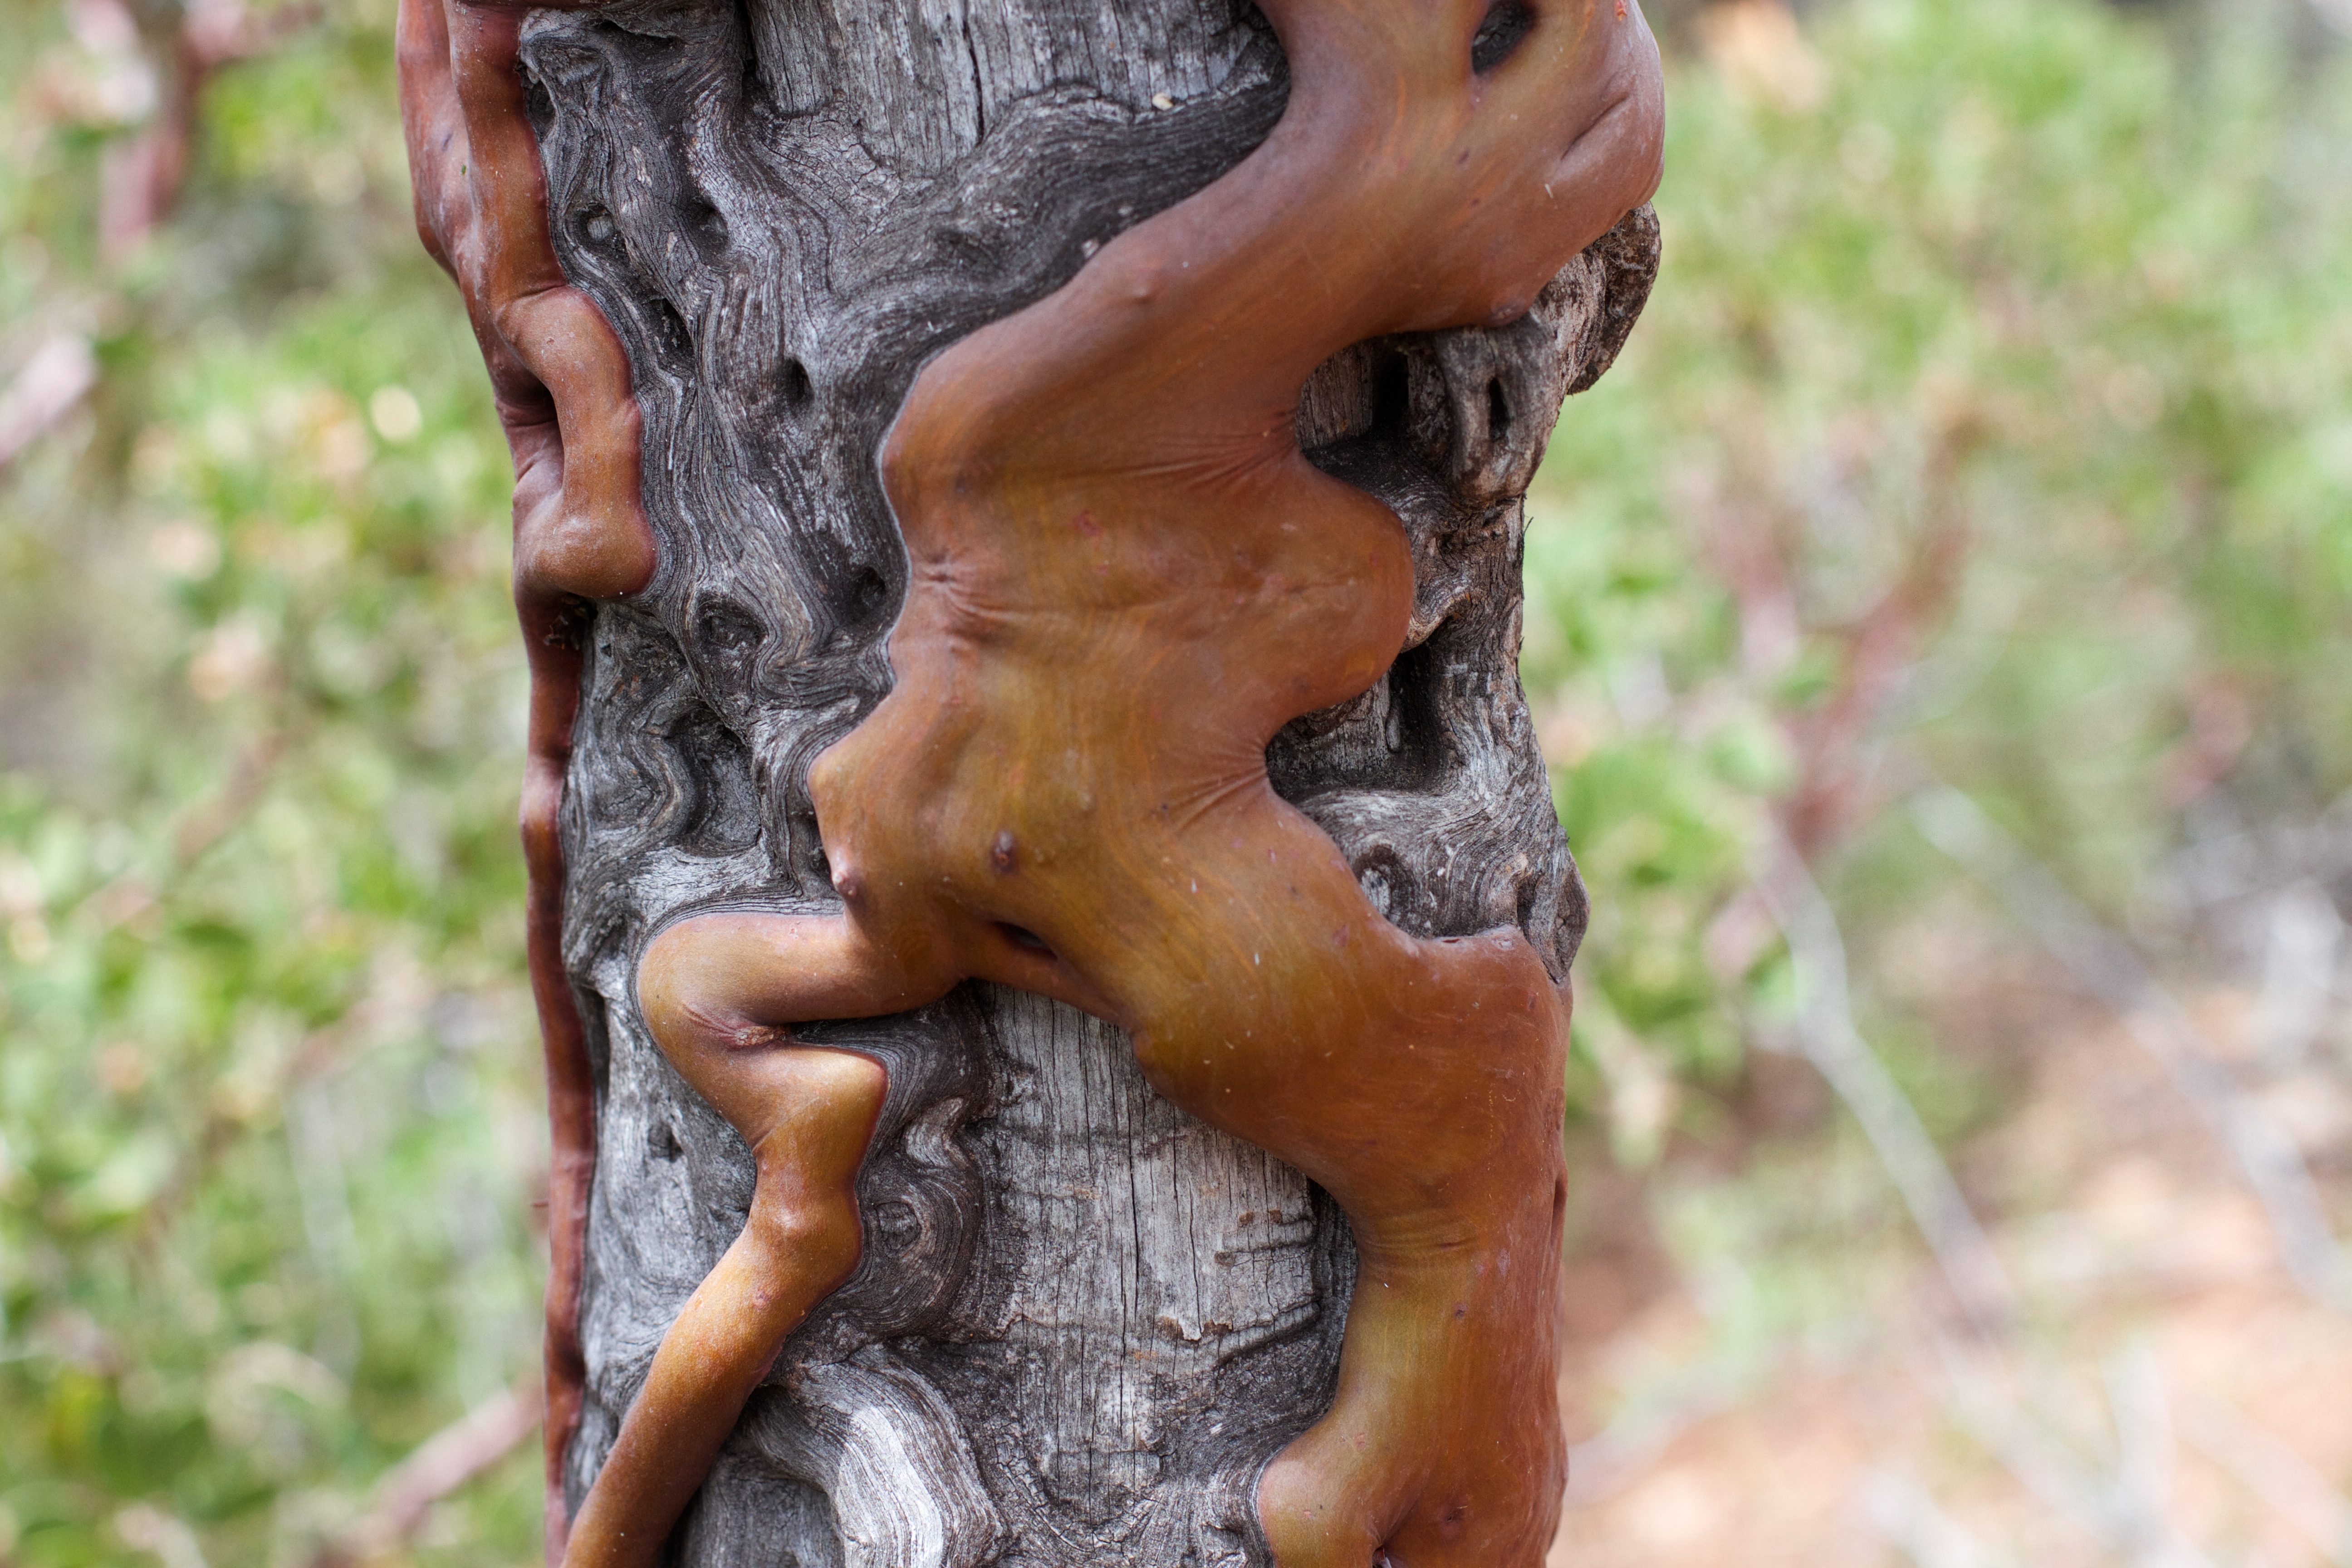
rock, monument, wildlife, statue, mud, sculpture, art, temple, carving